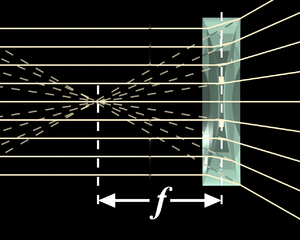
Brændvidde / Brændvidder for samle- og spredelinser
Strålegangen i en sfærisk spredelinse
Hvis man bruger en lup som brændeglas til at fokusere sollyset på et lille punkt, finder man ud af, at den fokuserede lysplet bliver mindst ved en ganske bestemt afstand mellem lup og lysplet: Denne afstand er den såkaldte brændvidde for linsen i den anvendte lup. Brændvidden benævnes ofte f, og da SI-systemets enhed for længde er meteren, bliver SI-enheden for brændvidde også meter. For mindre brændvidder anvendes også centimeter eller millimeter.